Münster-Geschinen

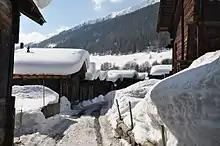
Münster village during winter

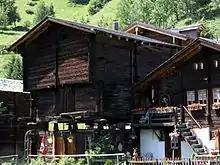
House in Münster village

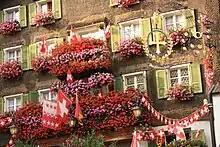
Flowery balconies in Münster

Münster-Geschinen had a population of 489. , 12.2% of the population are resident foreign nationals. Over the last 10 years (1999–2009 ) the population has changed at a rate of -9.2%. It has changed at a rate of -11.3% due to migration and at a rate of -5.5% due to births and deaths.